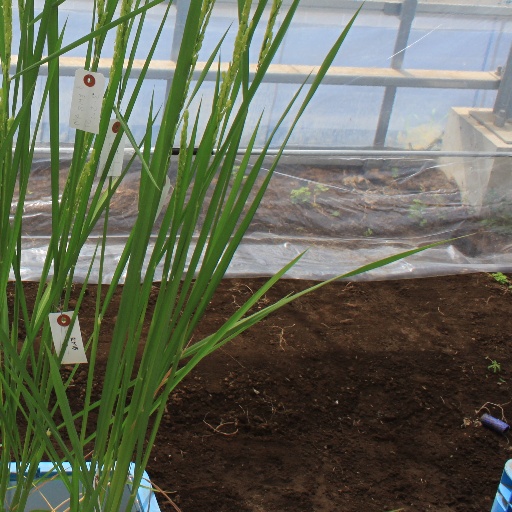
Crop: rice